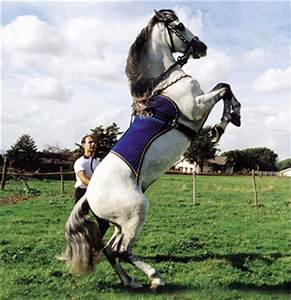
Label: cavallo